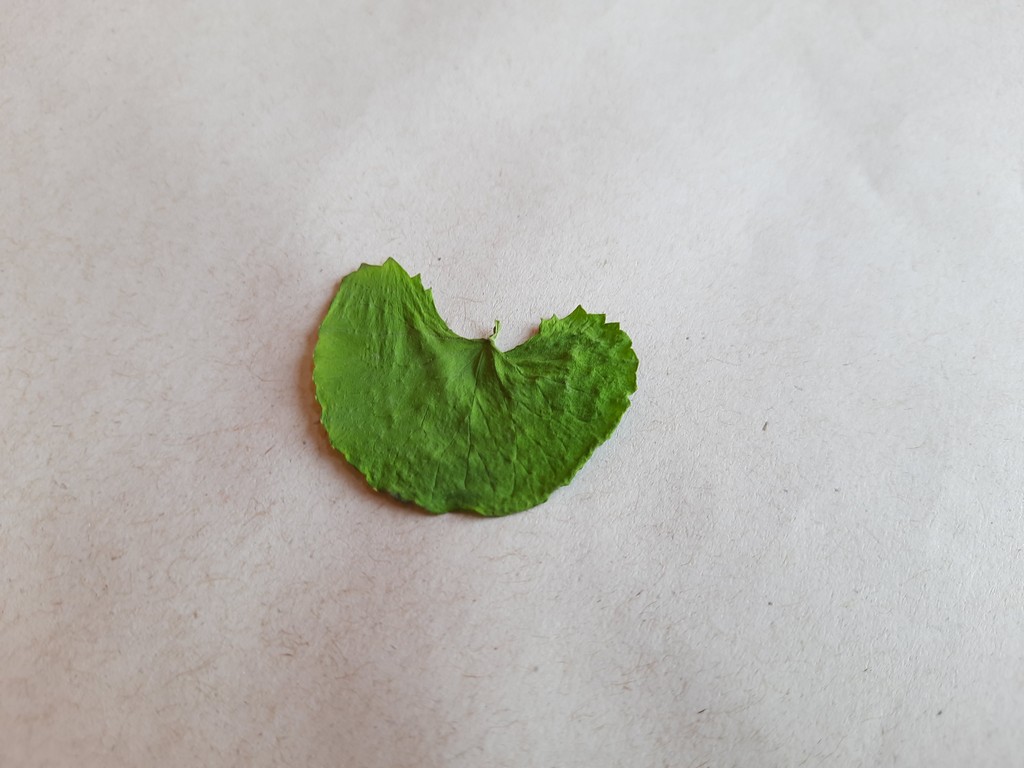
Label: Dried